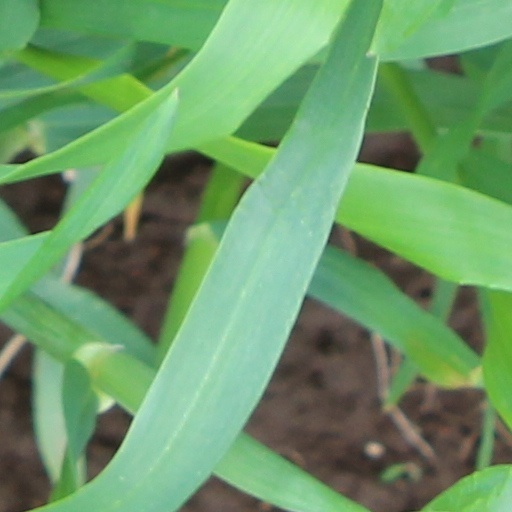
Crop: wheat